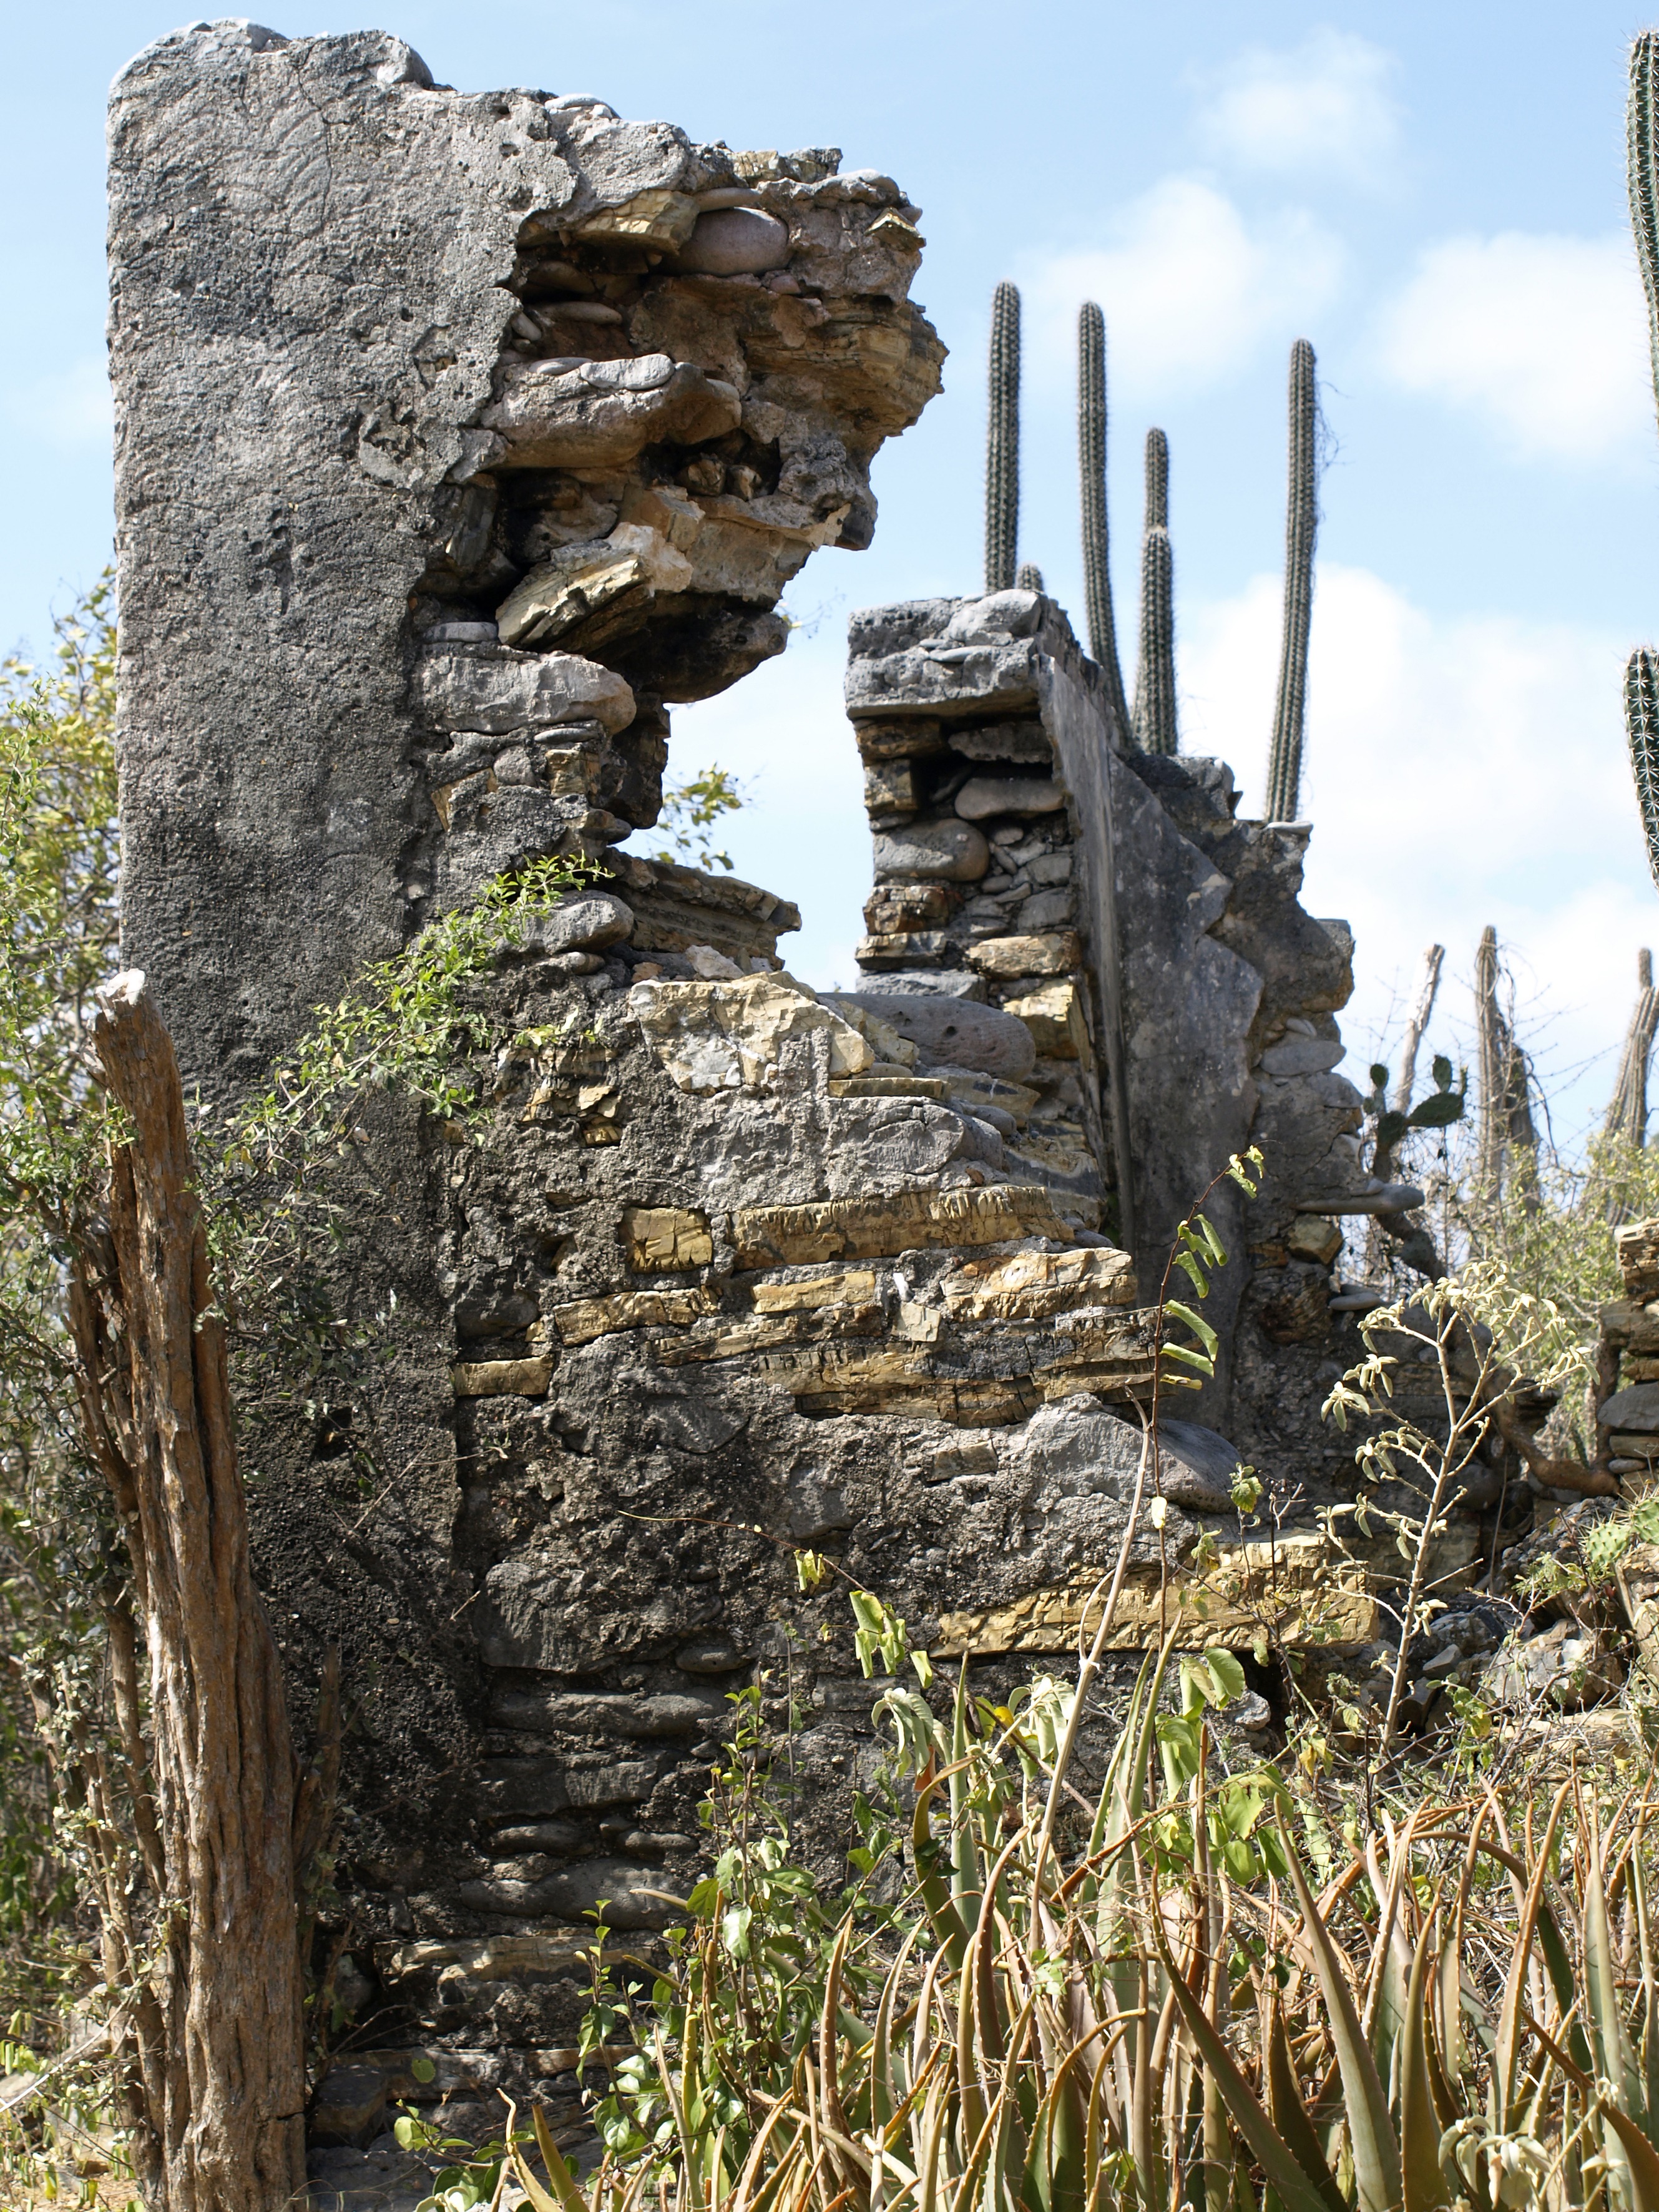
landscape, nature, rock, wilderness, sky, trail, old, travel, broken, decay, ruin, old building, terrain, national park, geology, ruins, caribbean, antilles, monolith, lapsed, nature reserve, curacao, abc islands, ancient history, christoffel park